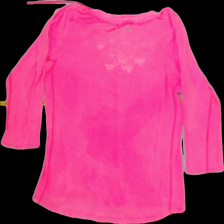
View: back
Type: Shirt
Category: Ladies
Brand: H&M
Colors: Pink
Material: 100%cotton
Size: L
Trend: Sports
Stains: Yes
Price range: <50
Recommended usage: Export